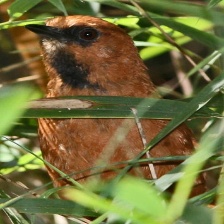
Species: AZARAS SPINETAIL
Scientific name: SYNALLAXIS AZARAE